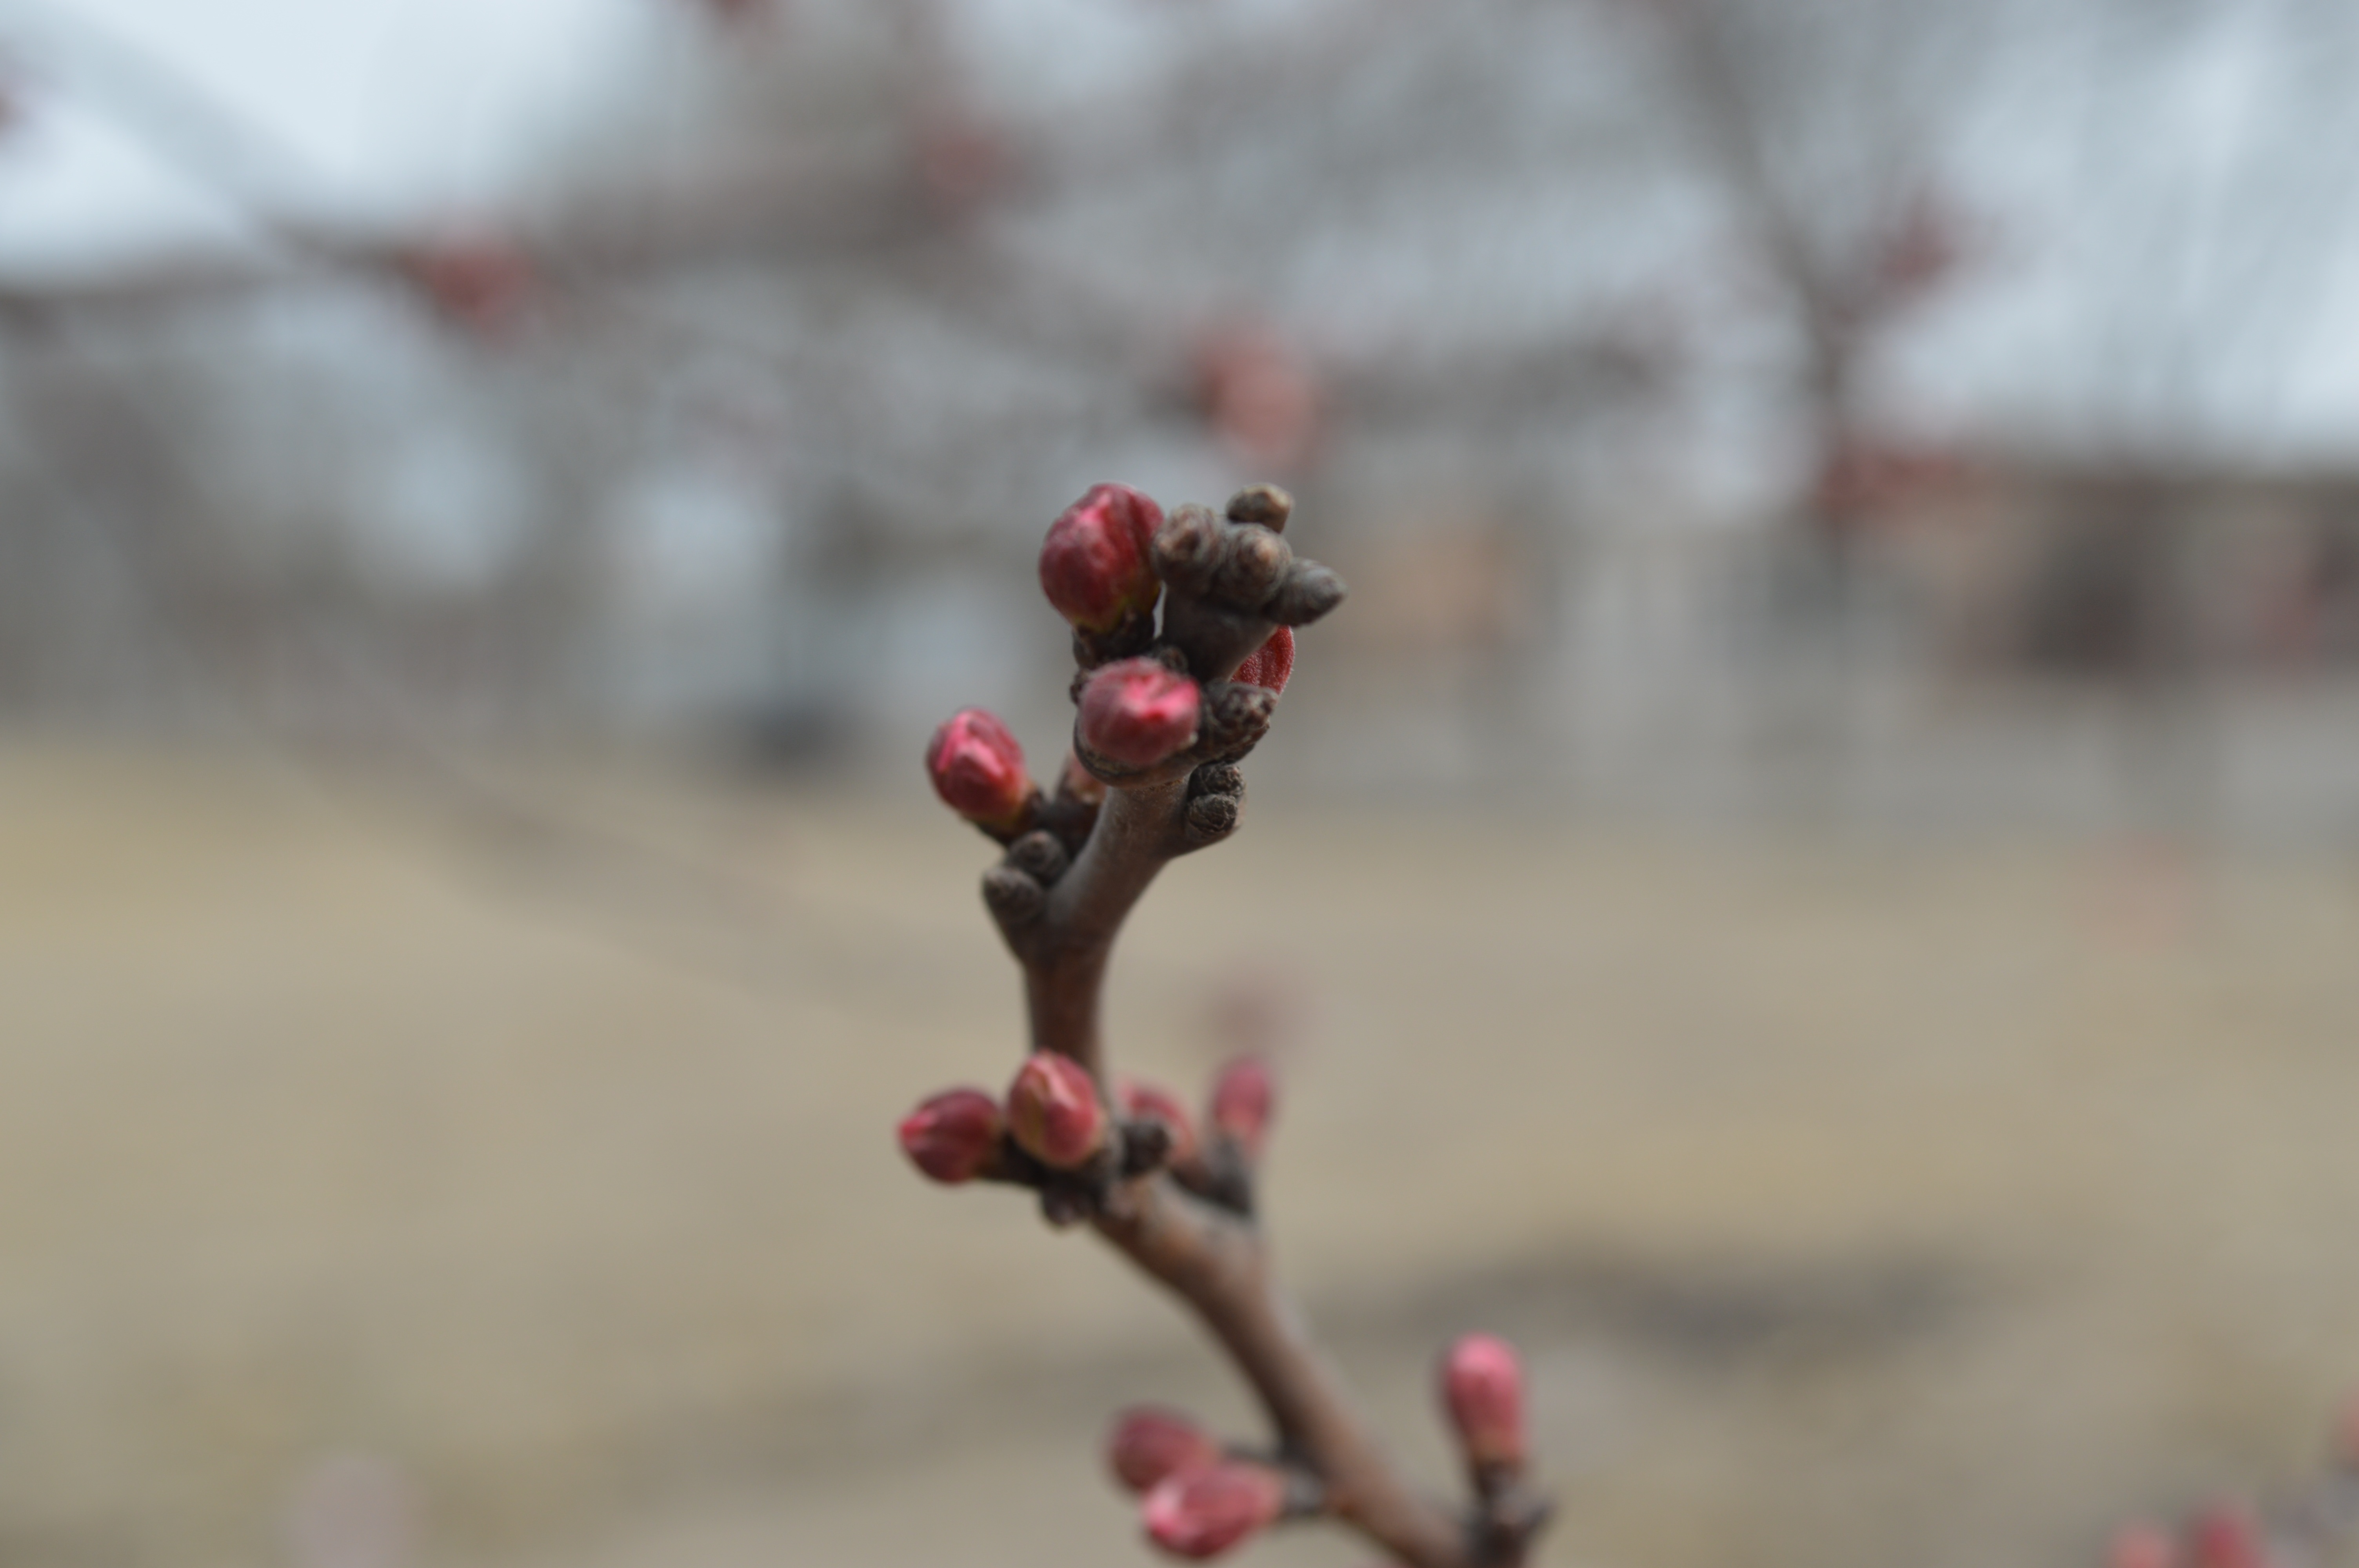
landscape, blossom, plant, fruit, flower, food, spring, produce, cherry blossom, sports, views